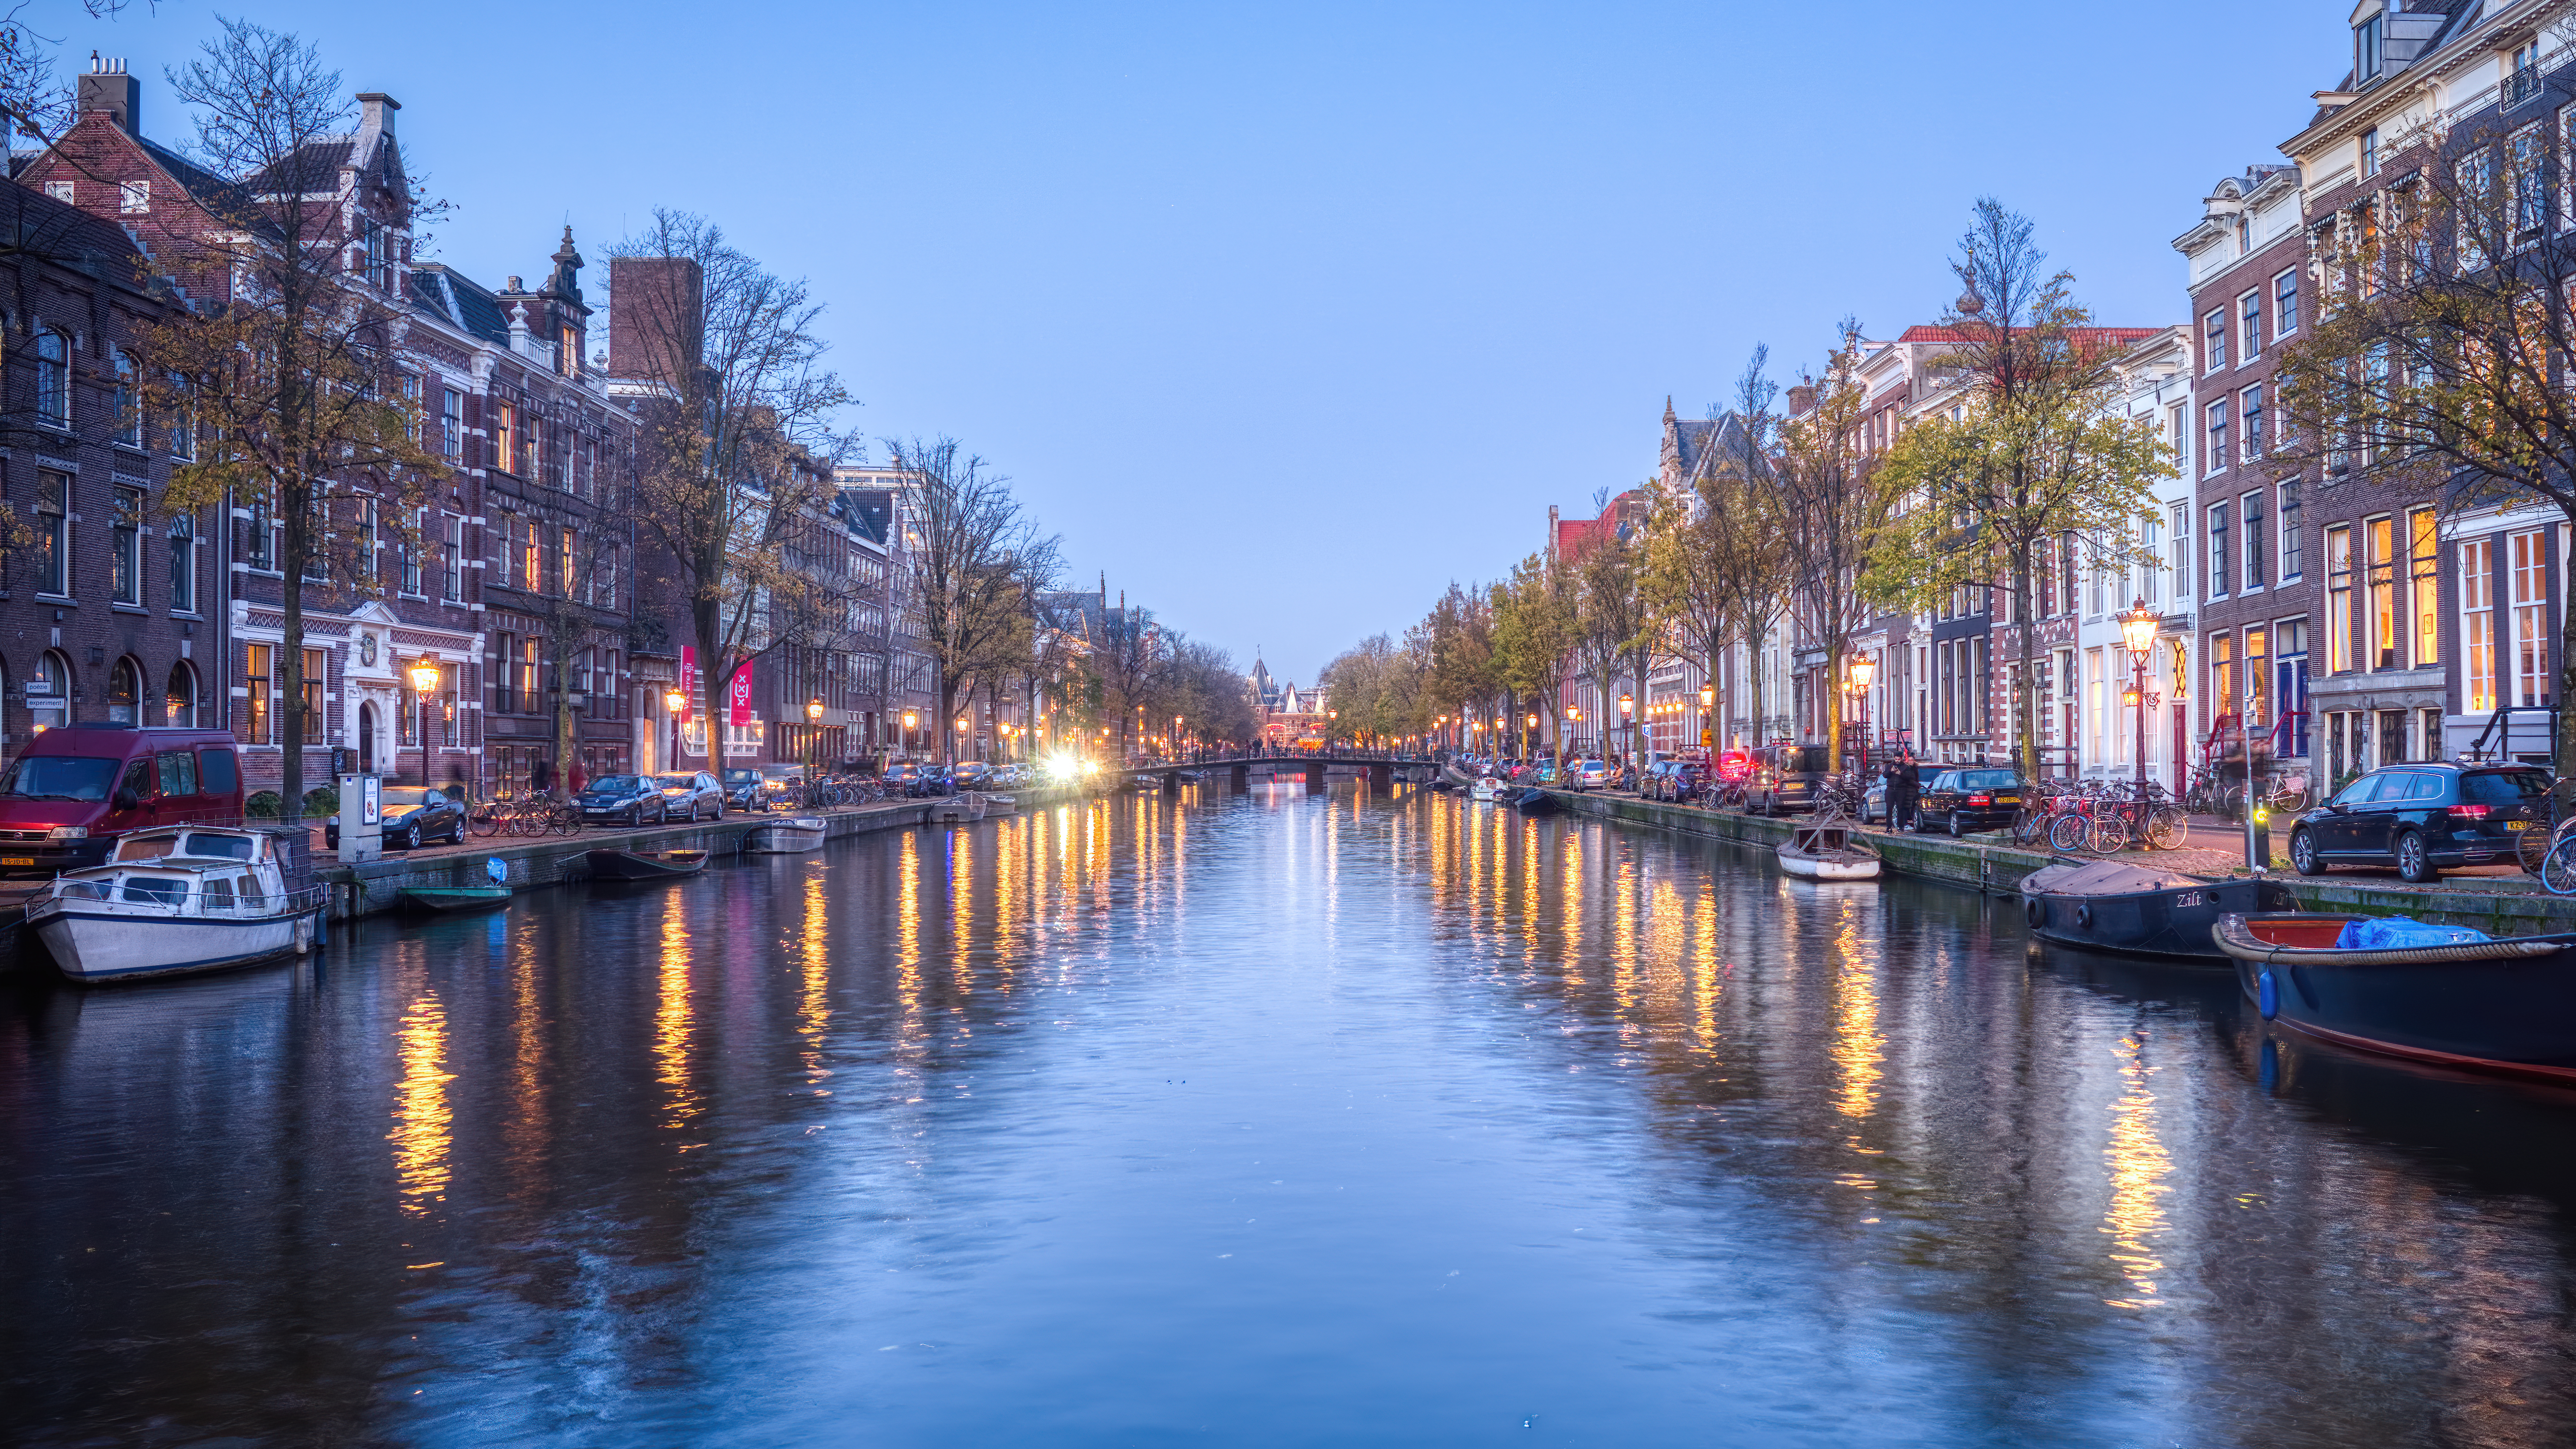
canal, buildings, boats, trees, reflections, cityscape, landscape, light reflections, water, amsterdam, body of water, waterway, channel, reflection, river, sky, town, city, tree, watercourse, evening, building, night, bank, vehicle